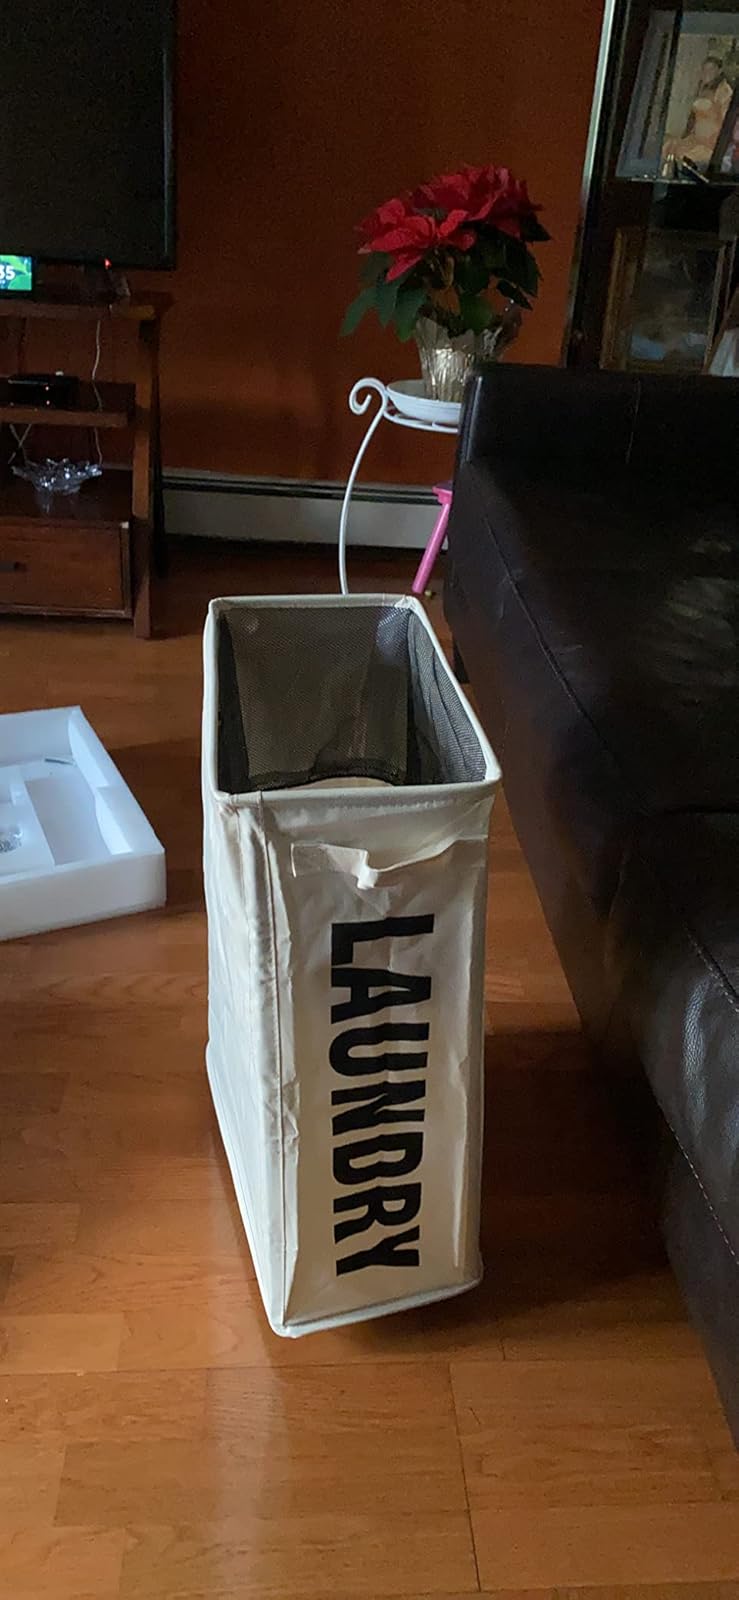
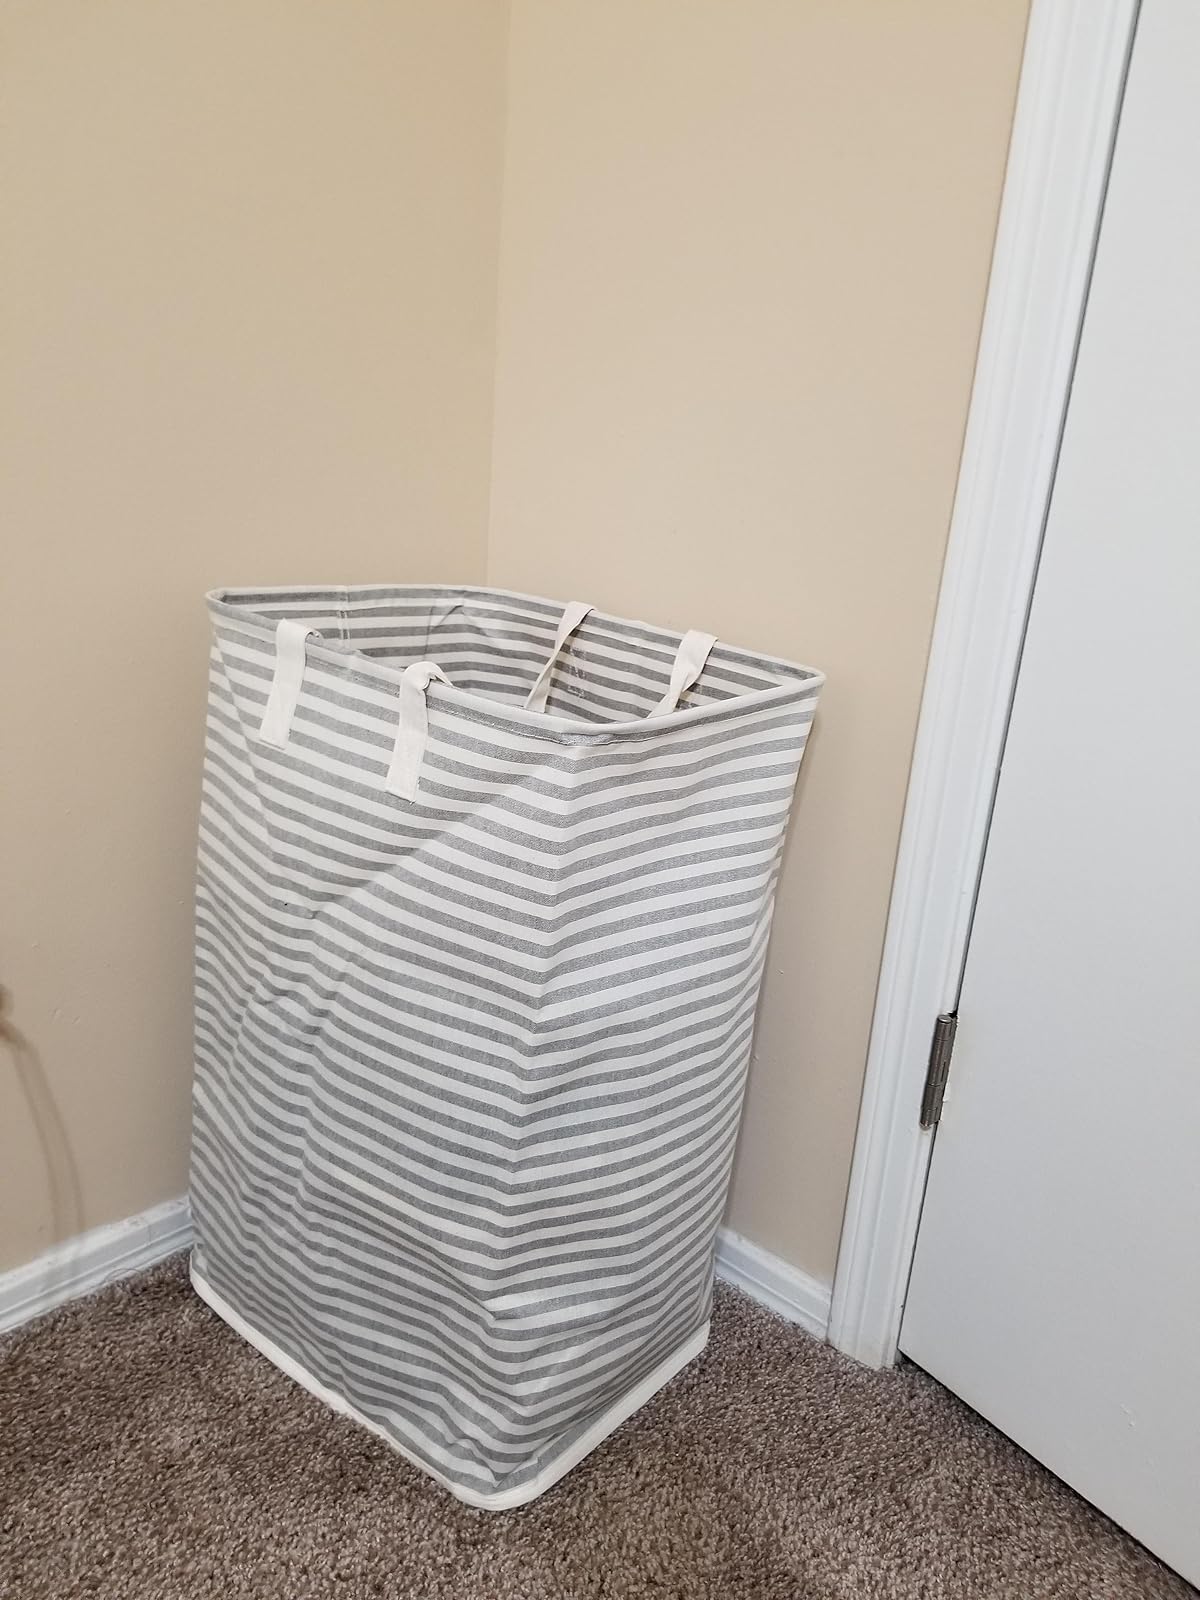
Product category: items_hamper
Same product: no